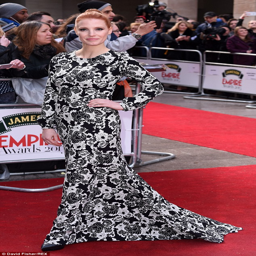
flower power : star donned an eye - catching floral print dress with a dramatic train